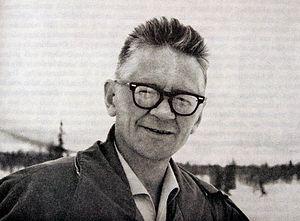
Per Olof Sundman, né le 4 septembre 1922 à Vaxholm, et mort le 9 octobre 1992, était un écrivain et homme politique suédois.